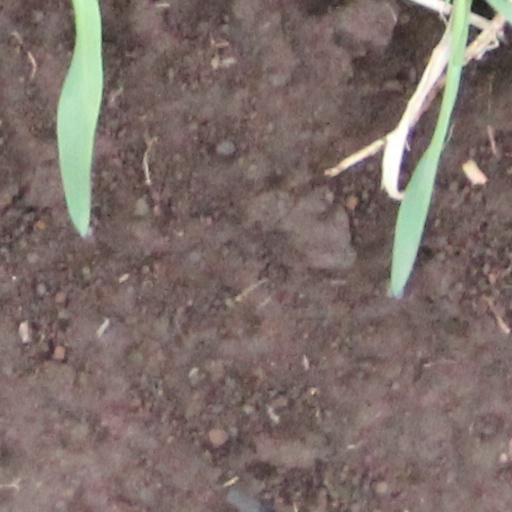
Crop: wheat